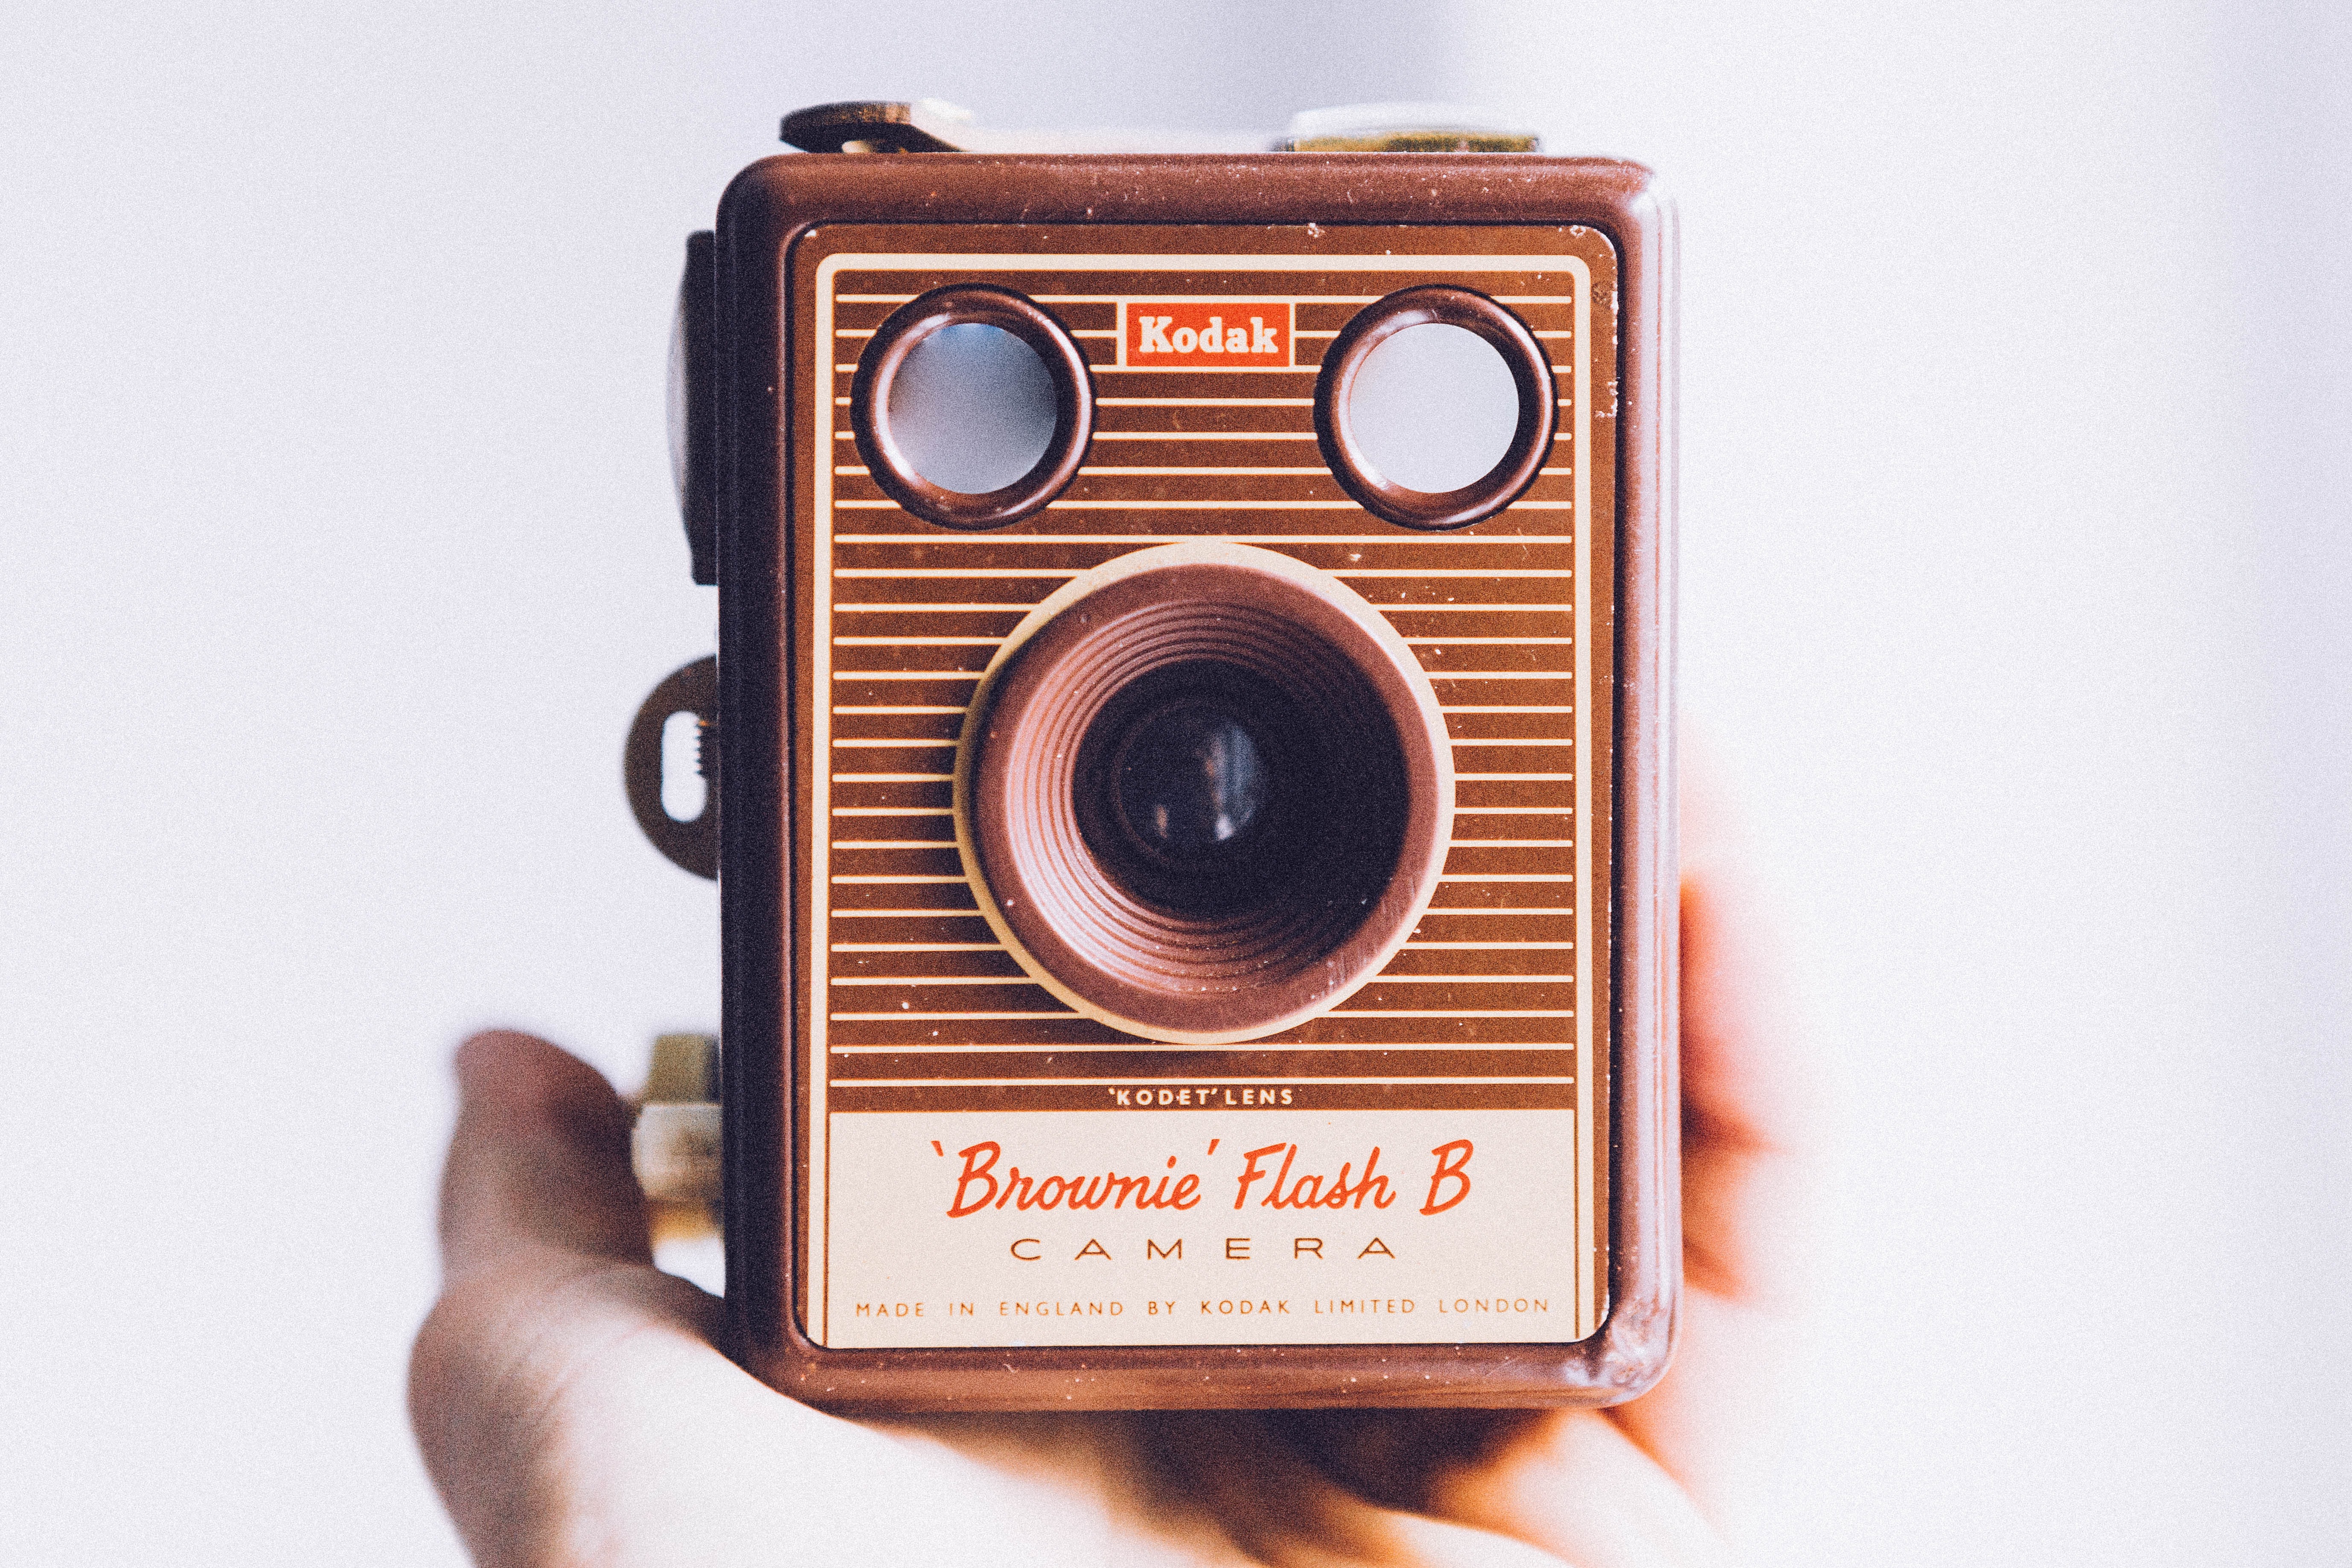
camera, photography, vintage, old, photo, product, eye, kodak, classic, cameras optics